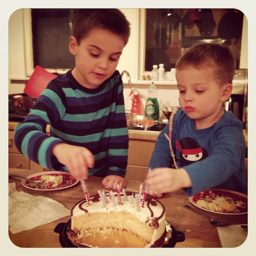
Two boys who are standing near a cake.
Young boys stand at table removing candles from cake.
The two children are taking candles off of the cake.
Two children are removing candles from a cake
Two children pick candles out of a partially-eaten cake.